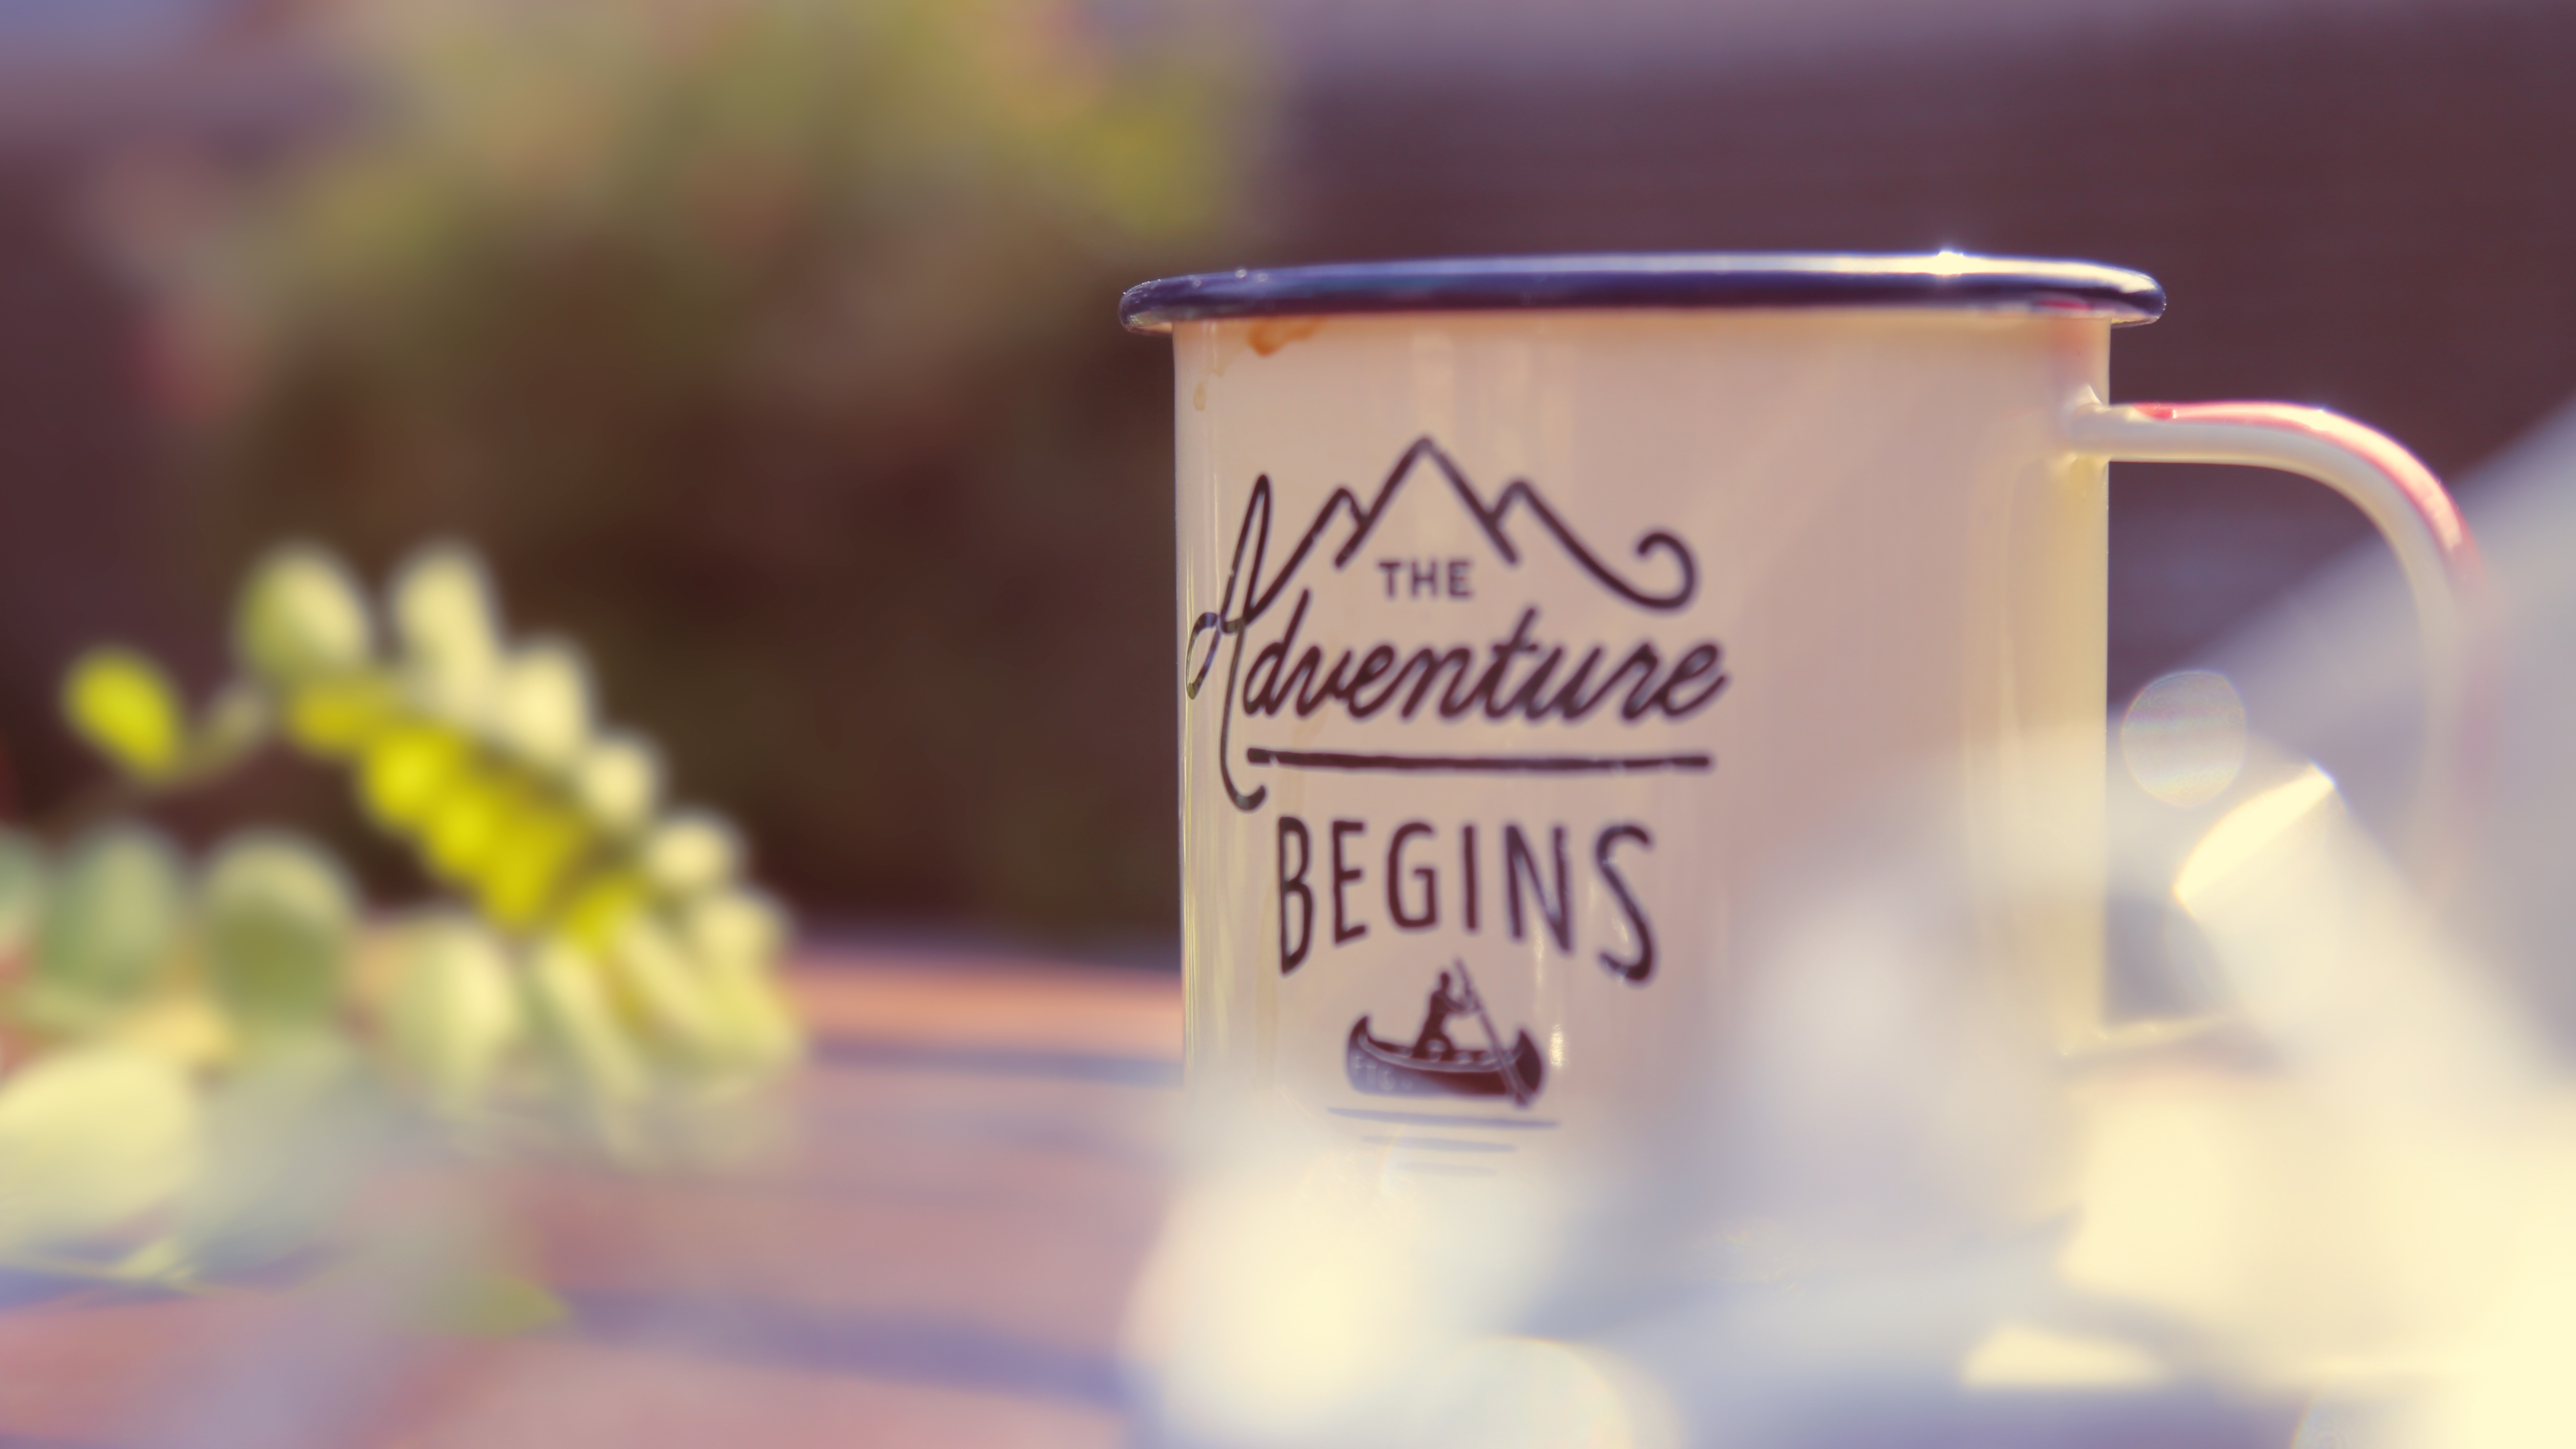
morning, flower, color, drink, blue, lighting, macro photography, flavor